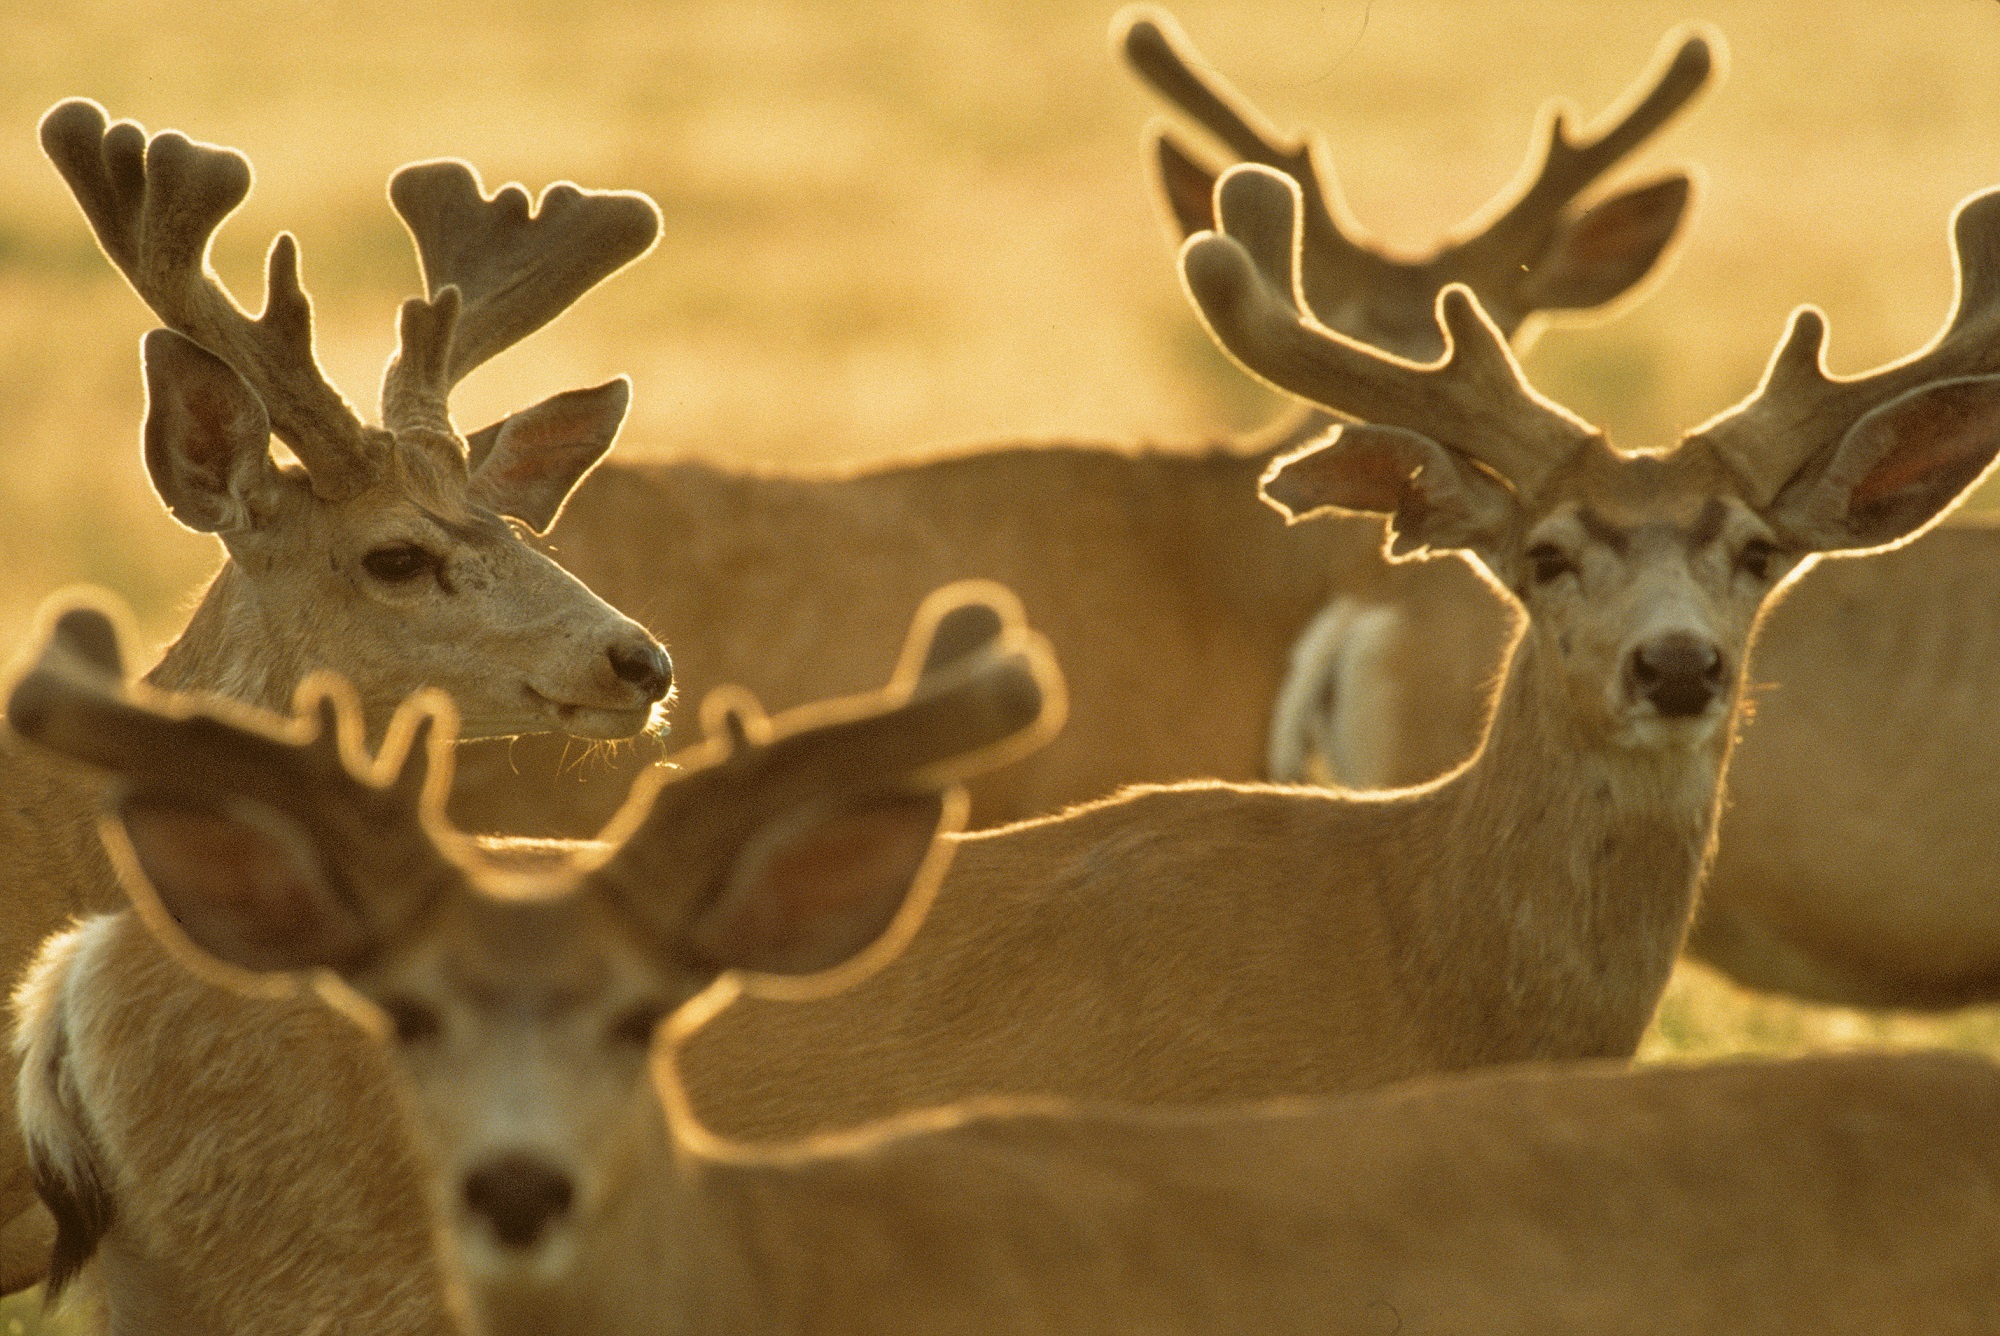
nature, looking, wildlife, deer, herd, mammal, rack, fauna, material, antler, outdoors, reindeer, vertebrate, antlers, males, white tailed deer, bucks, trophy hunting